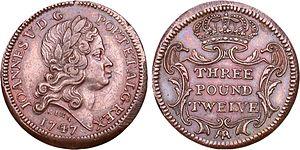
Jean V le Magnanime –, 24ᵉ roi du royaume de Portugal et des Algarves, succède à son père Pierre II en décembre 1706, puis est intronisé le 1ᵉʳ janvier 1707. Il instaure un régime absolutiste, sur le modèle de celui de Louis XIV. L’or du Brésil, dont il perçoit le cinquième, lui en donne les moyens. Il obtient du Saint-Siège le titre de patriarche pour l’évêque de Lisbonne et celui de Très-Fidèle pour lui.